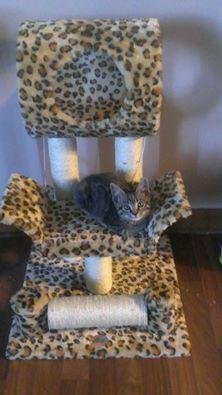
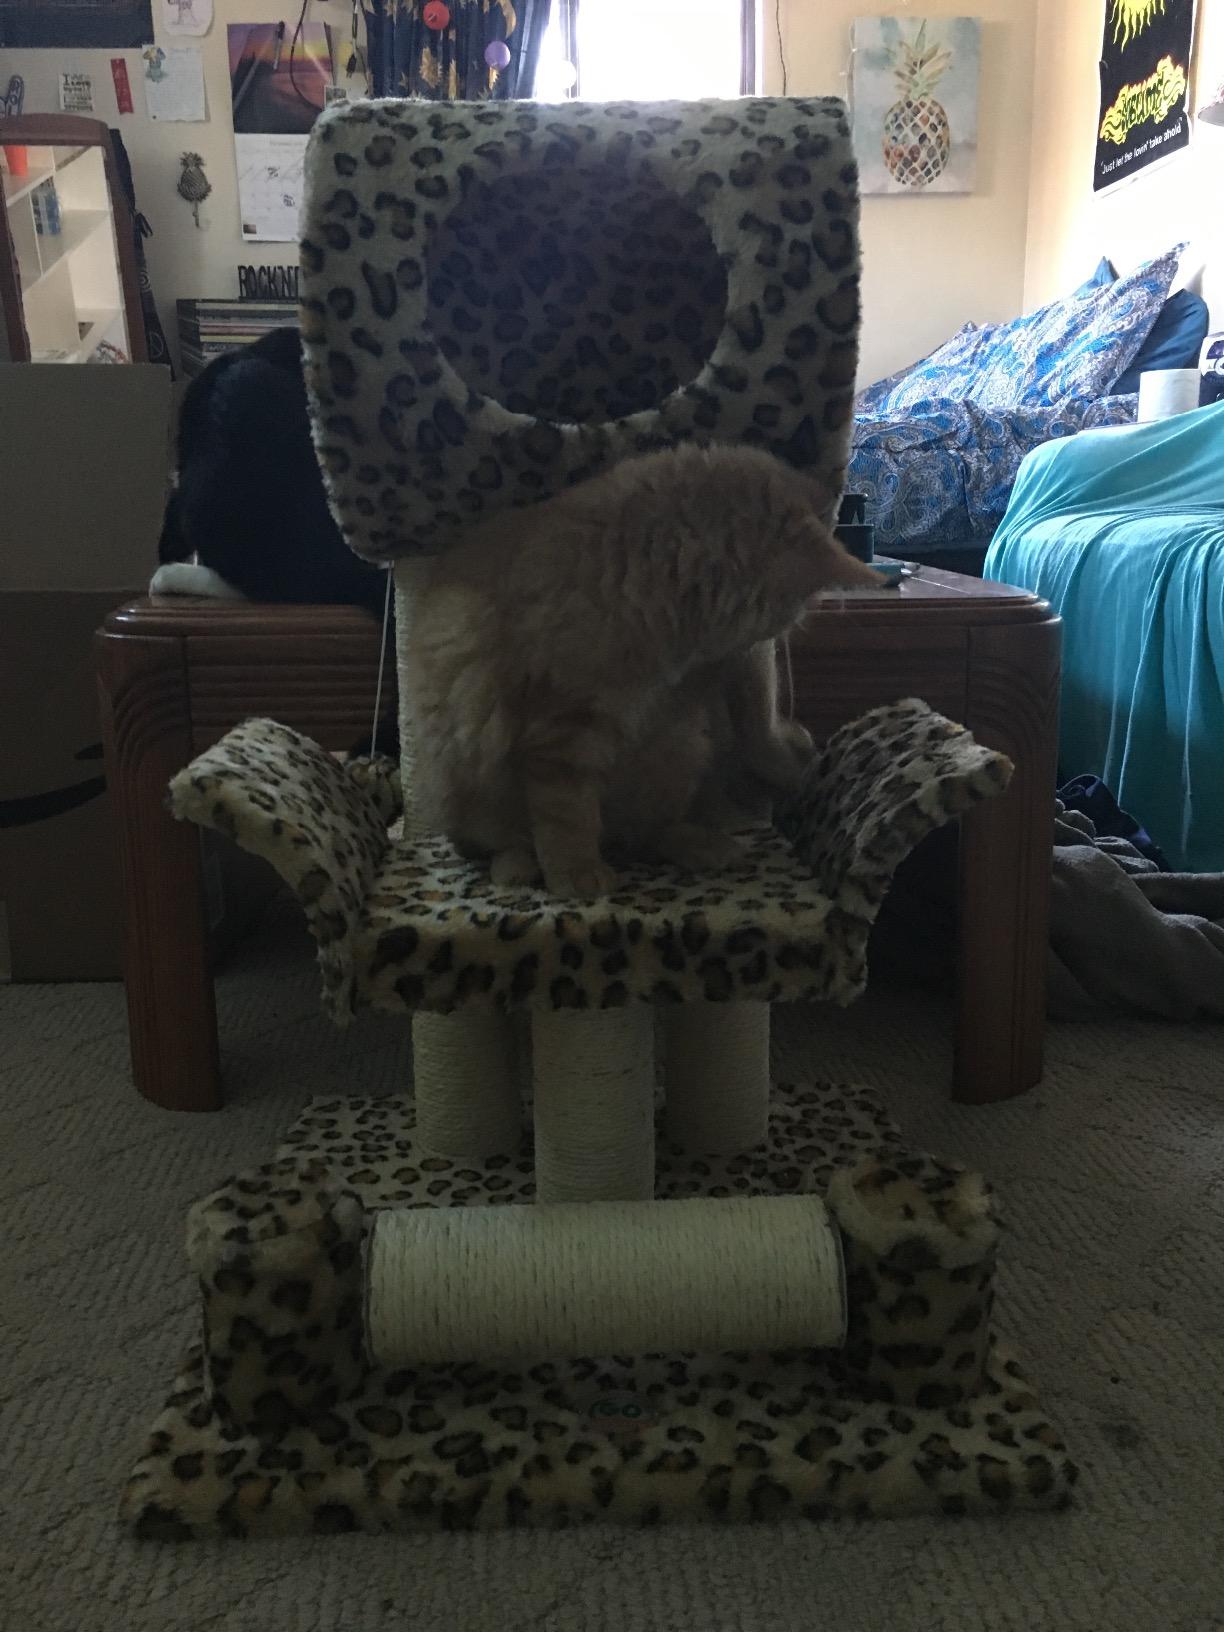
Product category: items_cat tree
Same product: yes